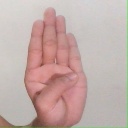
अक्षर: ब